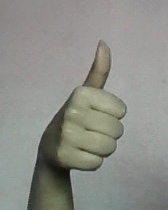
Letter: aleff